Joseph N. C. Egemonye

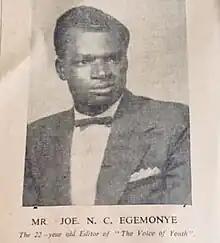
Mr Joe N. C. Egemonye., The 22-year old Editor of “The Voice of Youth”

Joseph N. C. Egemonye (1933 – 2011) was a Nigerian journalist, writer, politician and businessman. He was the Igbo editor of "The Eastern Nigeria Observer" from September 1960, under Joseph Akpan as editor. He later founded an Anglican Youth Fellowship magazine called "The Voice of Youth". On the 5th of September 1974, he co-founded the Winston-Salem Chronicle, the oldest community newspaper in Winston-Salem, United States. In 1986, he became Editor-in-chief and founder of "The Nigeria Monitor newspaper", the first weekly newspaper in Nnewi, southeastern Nigeria